Erich Köhler

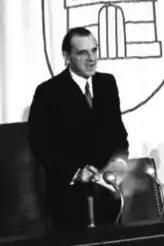
Köhler in 1949

Erich Köhler (June 27, 1892 – October 23, 1958) was a German politician. He was the first president of the Bundestag from 7 September 1949 to 18 October 1950.